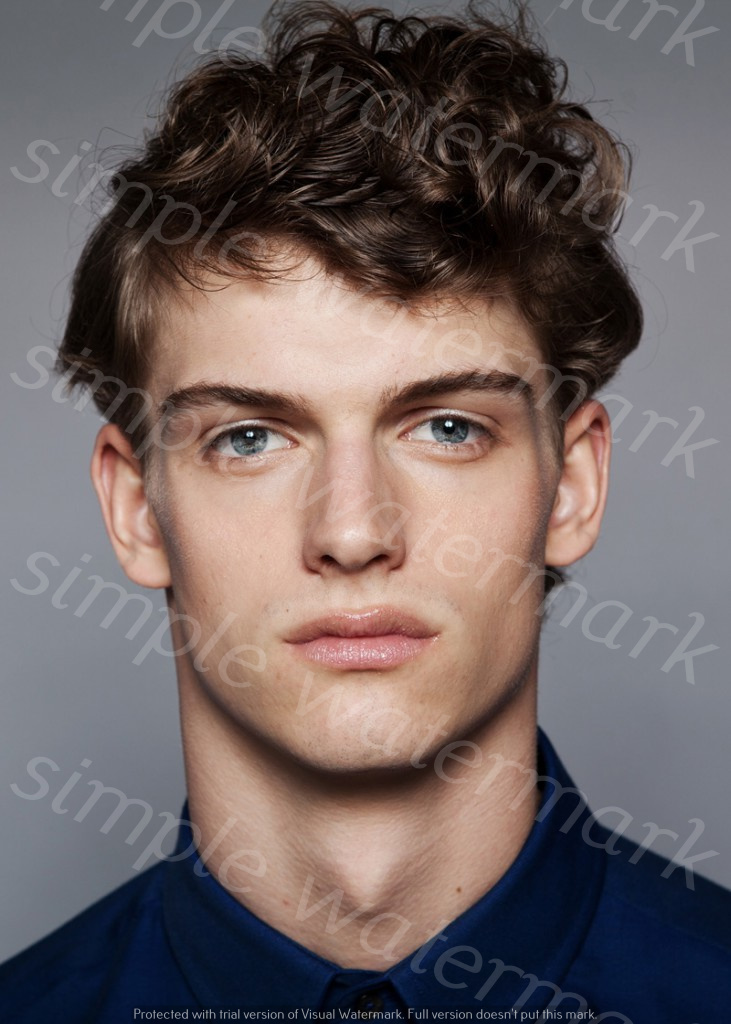
Label: Watermark